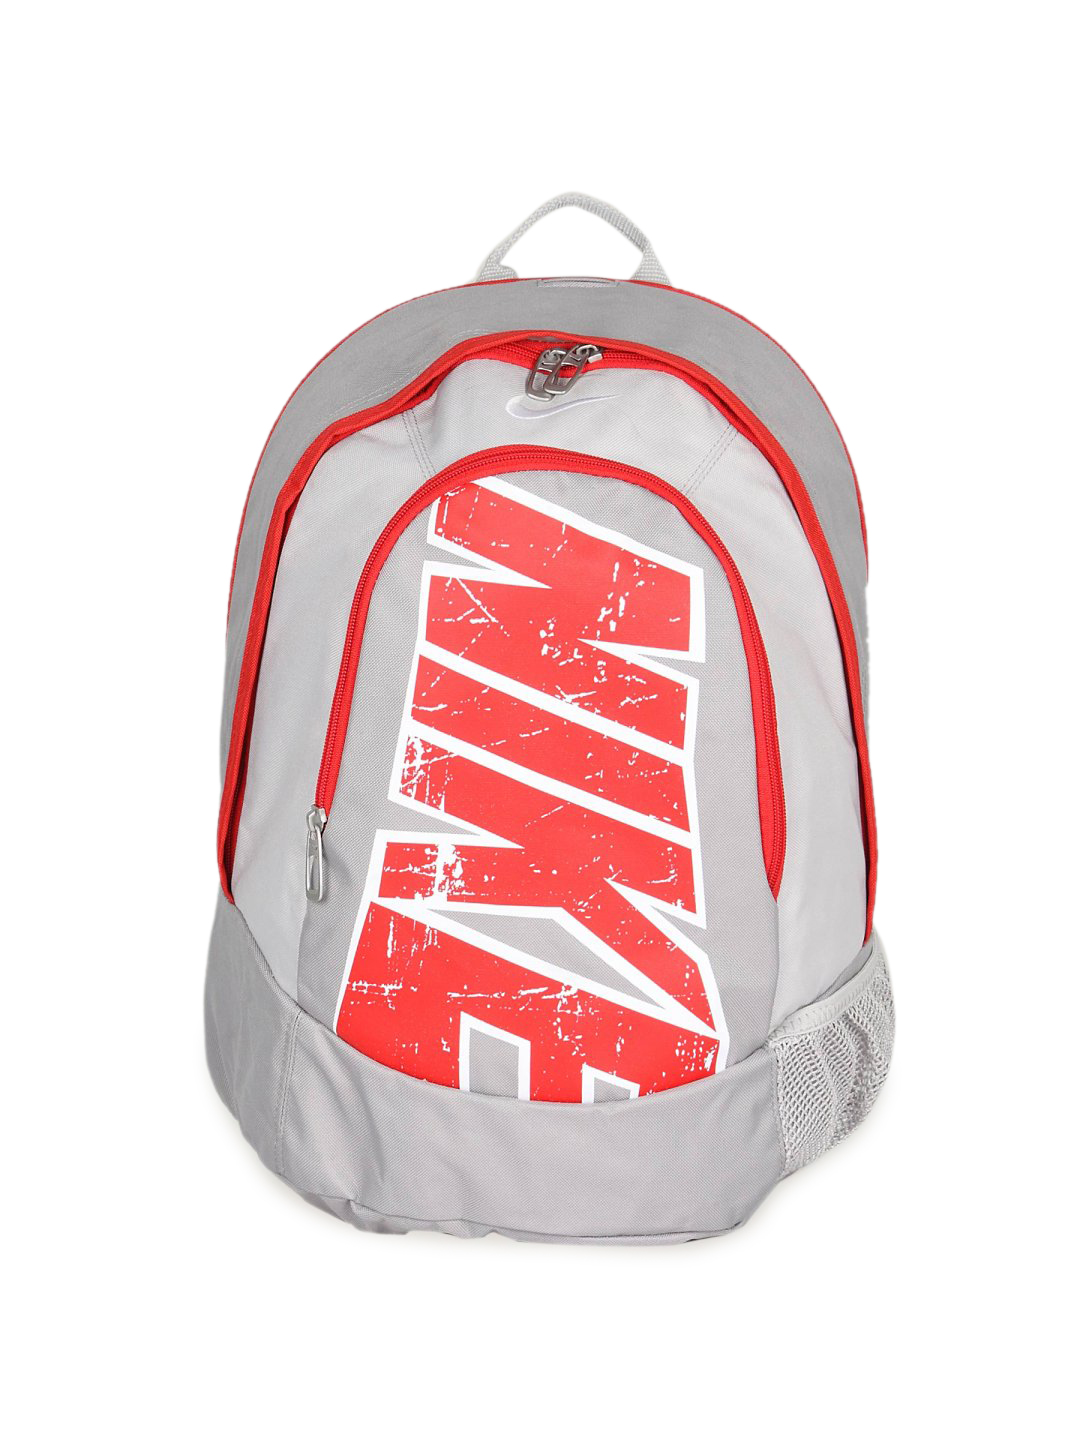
Nike Unisex Fundamen Grey Backpack
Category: Accessories / Bags / Backpacks
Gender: Unisex
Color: Grey
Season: Summer 2011
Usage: Casual